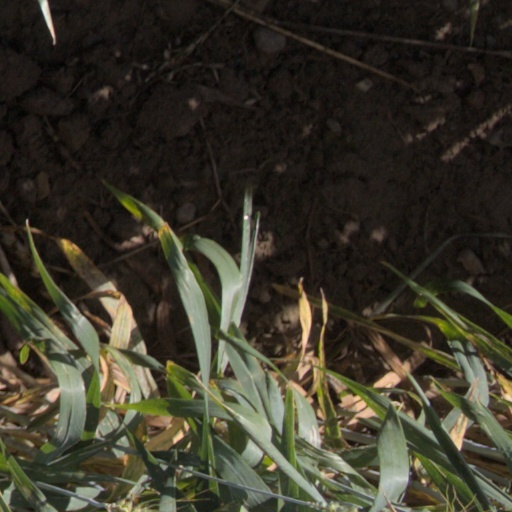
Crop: wheat